Ilya Bondarenko (speedway rider)

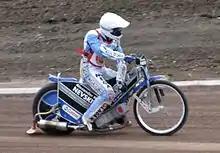
Riding for Leicester Lions, March 2011

Born 16 February 1982 in Togliatti, his brother Pavel is also a former speedway rider, and their uncle Anatoly Bondarenko was twice world ice speedway champion.